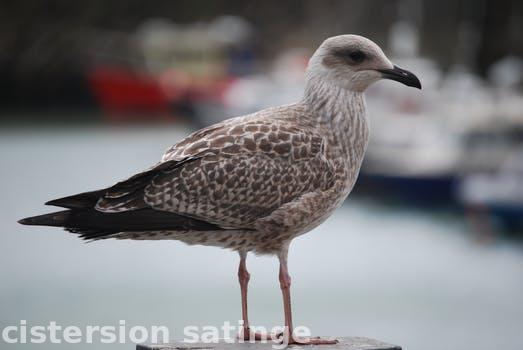
Label: Watermark